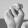
ASL letter: N